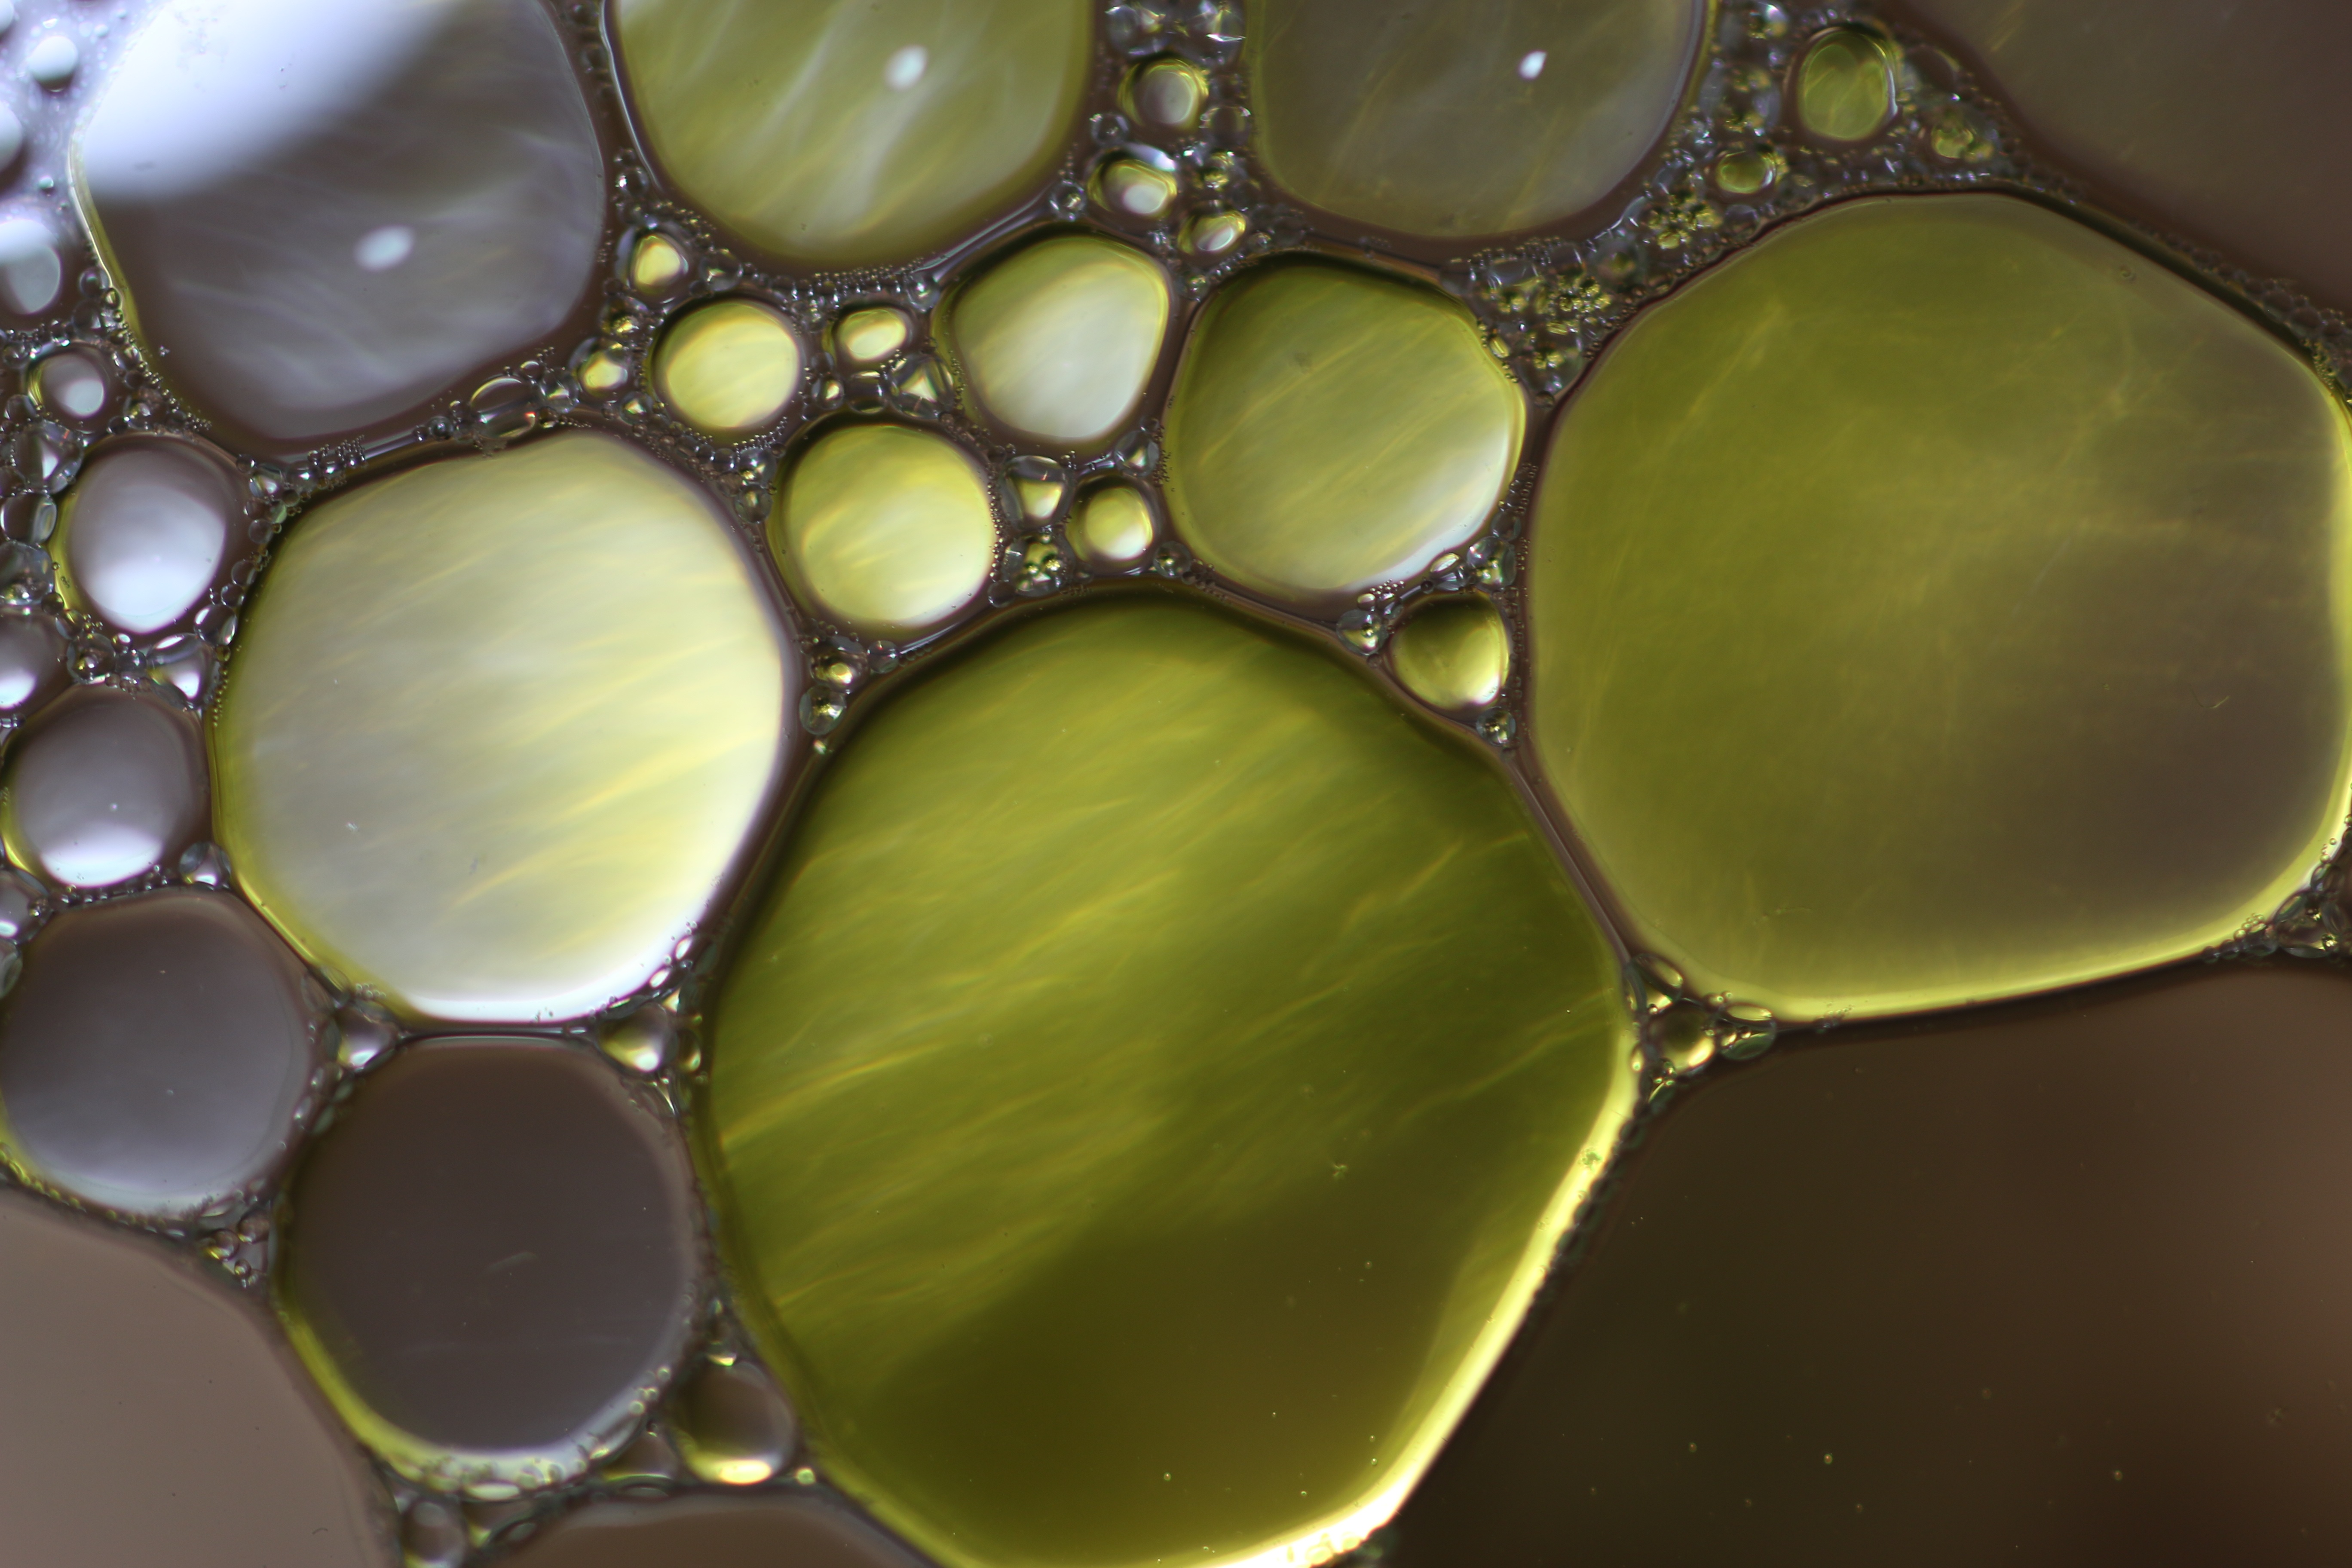
water, liquid, abstract, texture, glass, macro, close, circle, close up, cool image, cool photo, oil, macro photography, organism, oil in water, oil eye